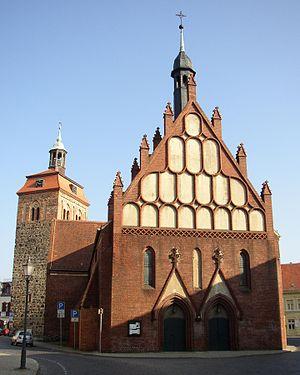
Luckenwalde est une ville de l'arrondissement de Teltow-Fläming, dans le Brandebourg, en Allemagne. Cet ancien bastion industriel, situé au cœur des bois de Laubwald, a perdu un cinquième de sa population depuis les années 1970 et tente aujourd'hui une reconversion vers le secteur des services. La ville est arrosée par la Nuthe.